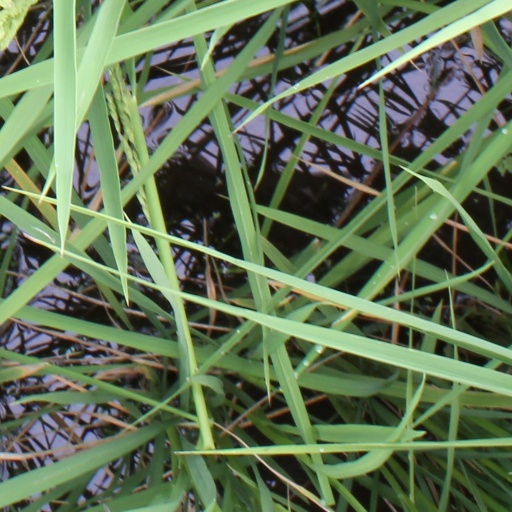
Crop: rice